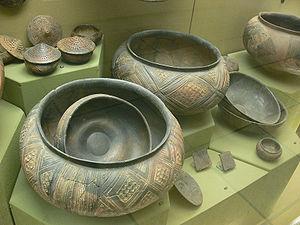
Voir aussi : Liste des siècles, Chiffres romains